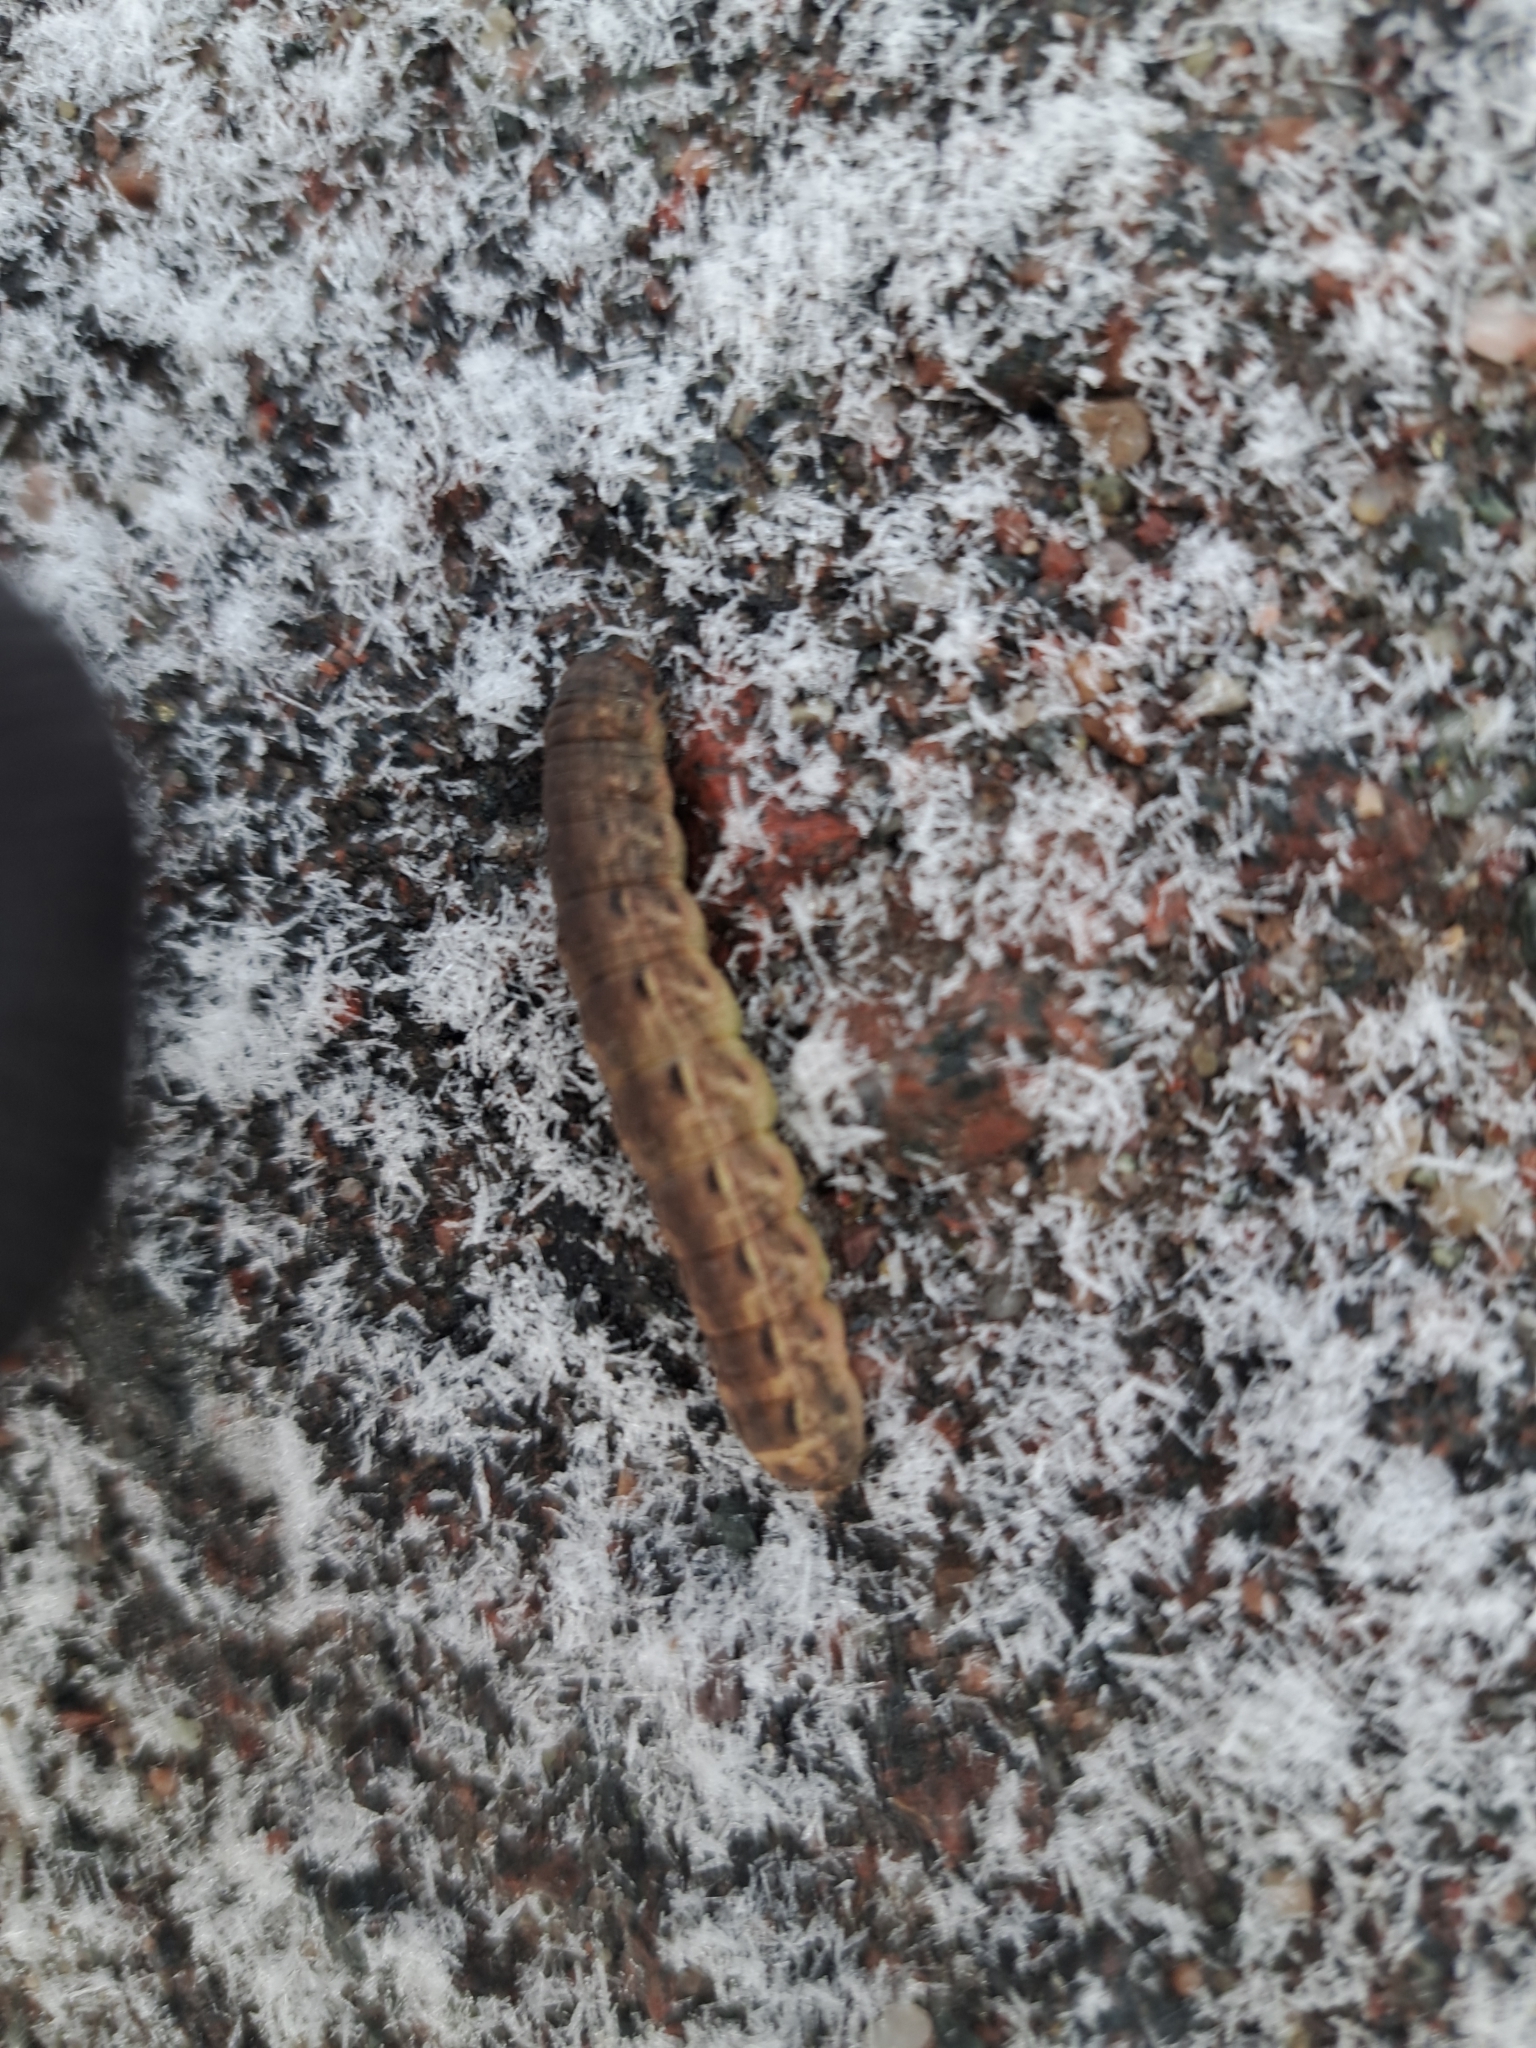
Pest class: cutworms